2017 Buenos Aires ePrix

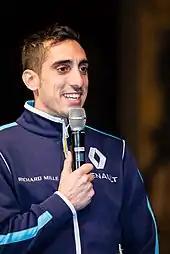
Sébastien Buemi "(pictured in 2016)" took the ninth victory of his career and was the first driver to win three consecutive races in Formula E history.

Engel stopped on the track with powertrain issues; after he restarted, he was shown a black flag with an orange circle, requiring him to enter the pit lane to repair car damage. Prost overtook di Grassi around the inside at turn four to claim fourth position on lap 12, and Piquet reduced the time deficit to di Grassi. López forced Sarrazin wide through the fourth turn to take over 18th on the following lap. Buemi led Vergne by 4.5 seconds Vergne with Turvey, Prost and di Grassi close by for the third place battle. The mandatory pit stops change into a second car began on lap 19 when Turvey, Evans and Duval entered the pit lane. Evans was imposed a five-second time penalty after he was observed to have exceeded the speed limit under full course yellow conditions. Most drivers followed one lap later and after the pit stops Buemi was in third place. Di Grassi was released into Piquet's path, causing the latter to brake to avoid a collision. Engel lost engine power at his pit stop and retired from the race. Mahindra elected to keep their drivers Rosenqvist and Heideld on the track for one further lap to allow both drivers to push in the finals laps from having more electrical energy.